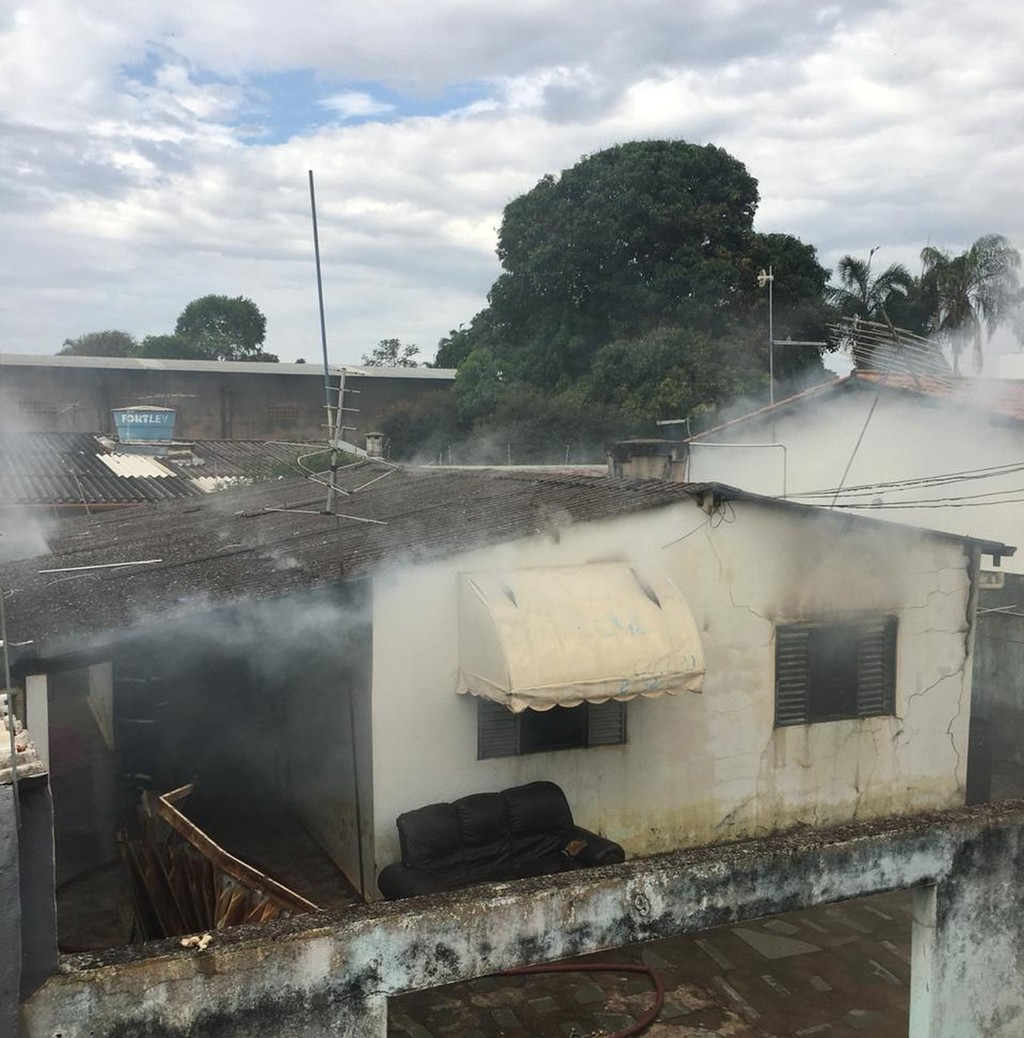
Fire: no
Smoke: yes